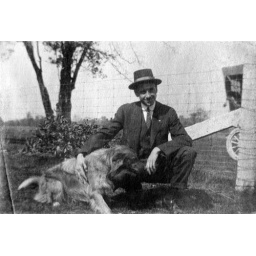
Carl Pittenger and the dog Rajah in front of a fence on the farm